Théâtre du Palais-Royal

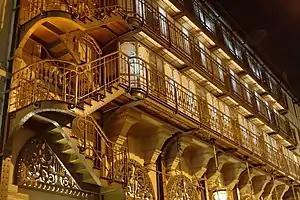
Fire escapes (rue de Montpensier facade)

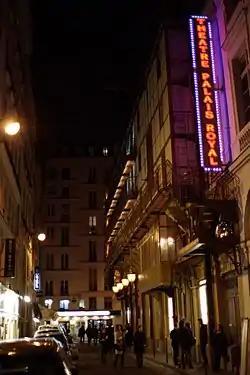
Rue de Montpensier facade, looking north

The Théâtre du Palais-Royal is a 750-seat Parisian theatre at 38 rue de Montpensier, located at the northwest corner of the Palais-Royal in the Galerie de Montpensier at its intersection with the Galerie de Beaujolais.